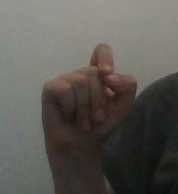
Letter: fa